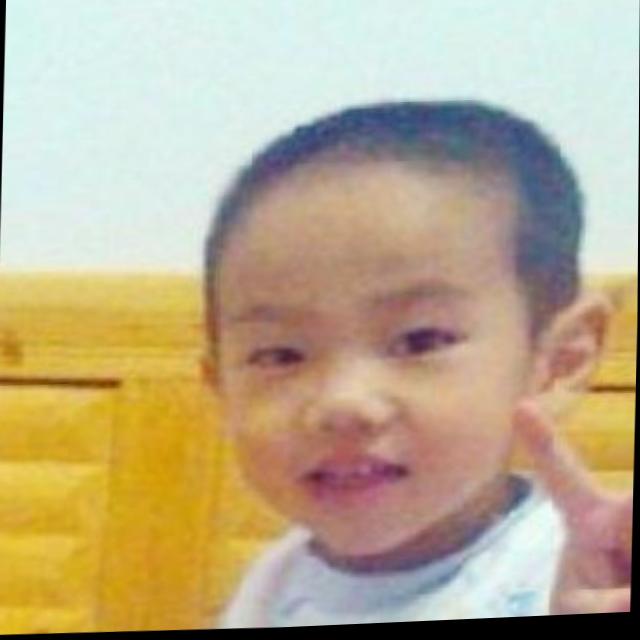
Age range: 0-12